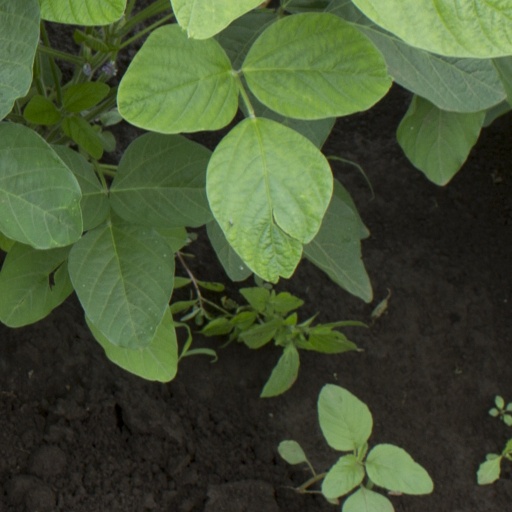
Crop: soybean